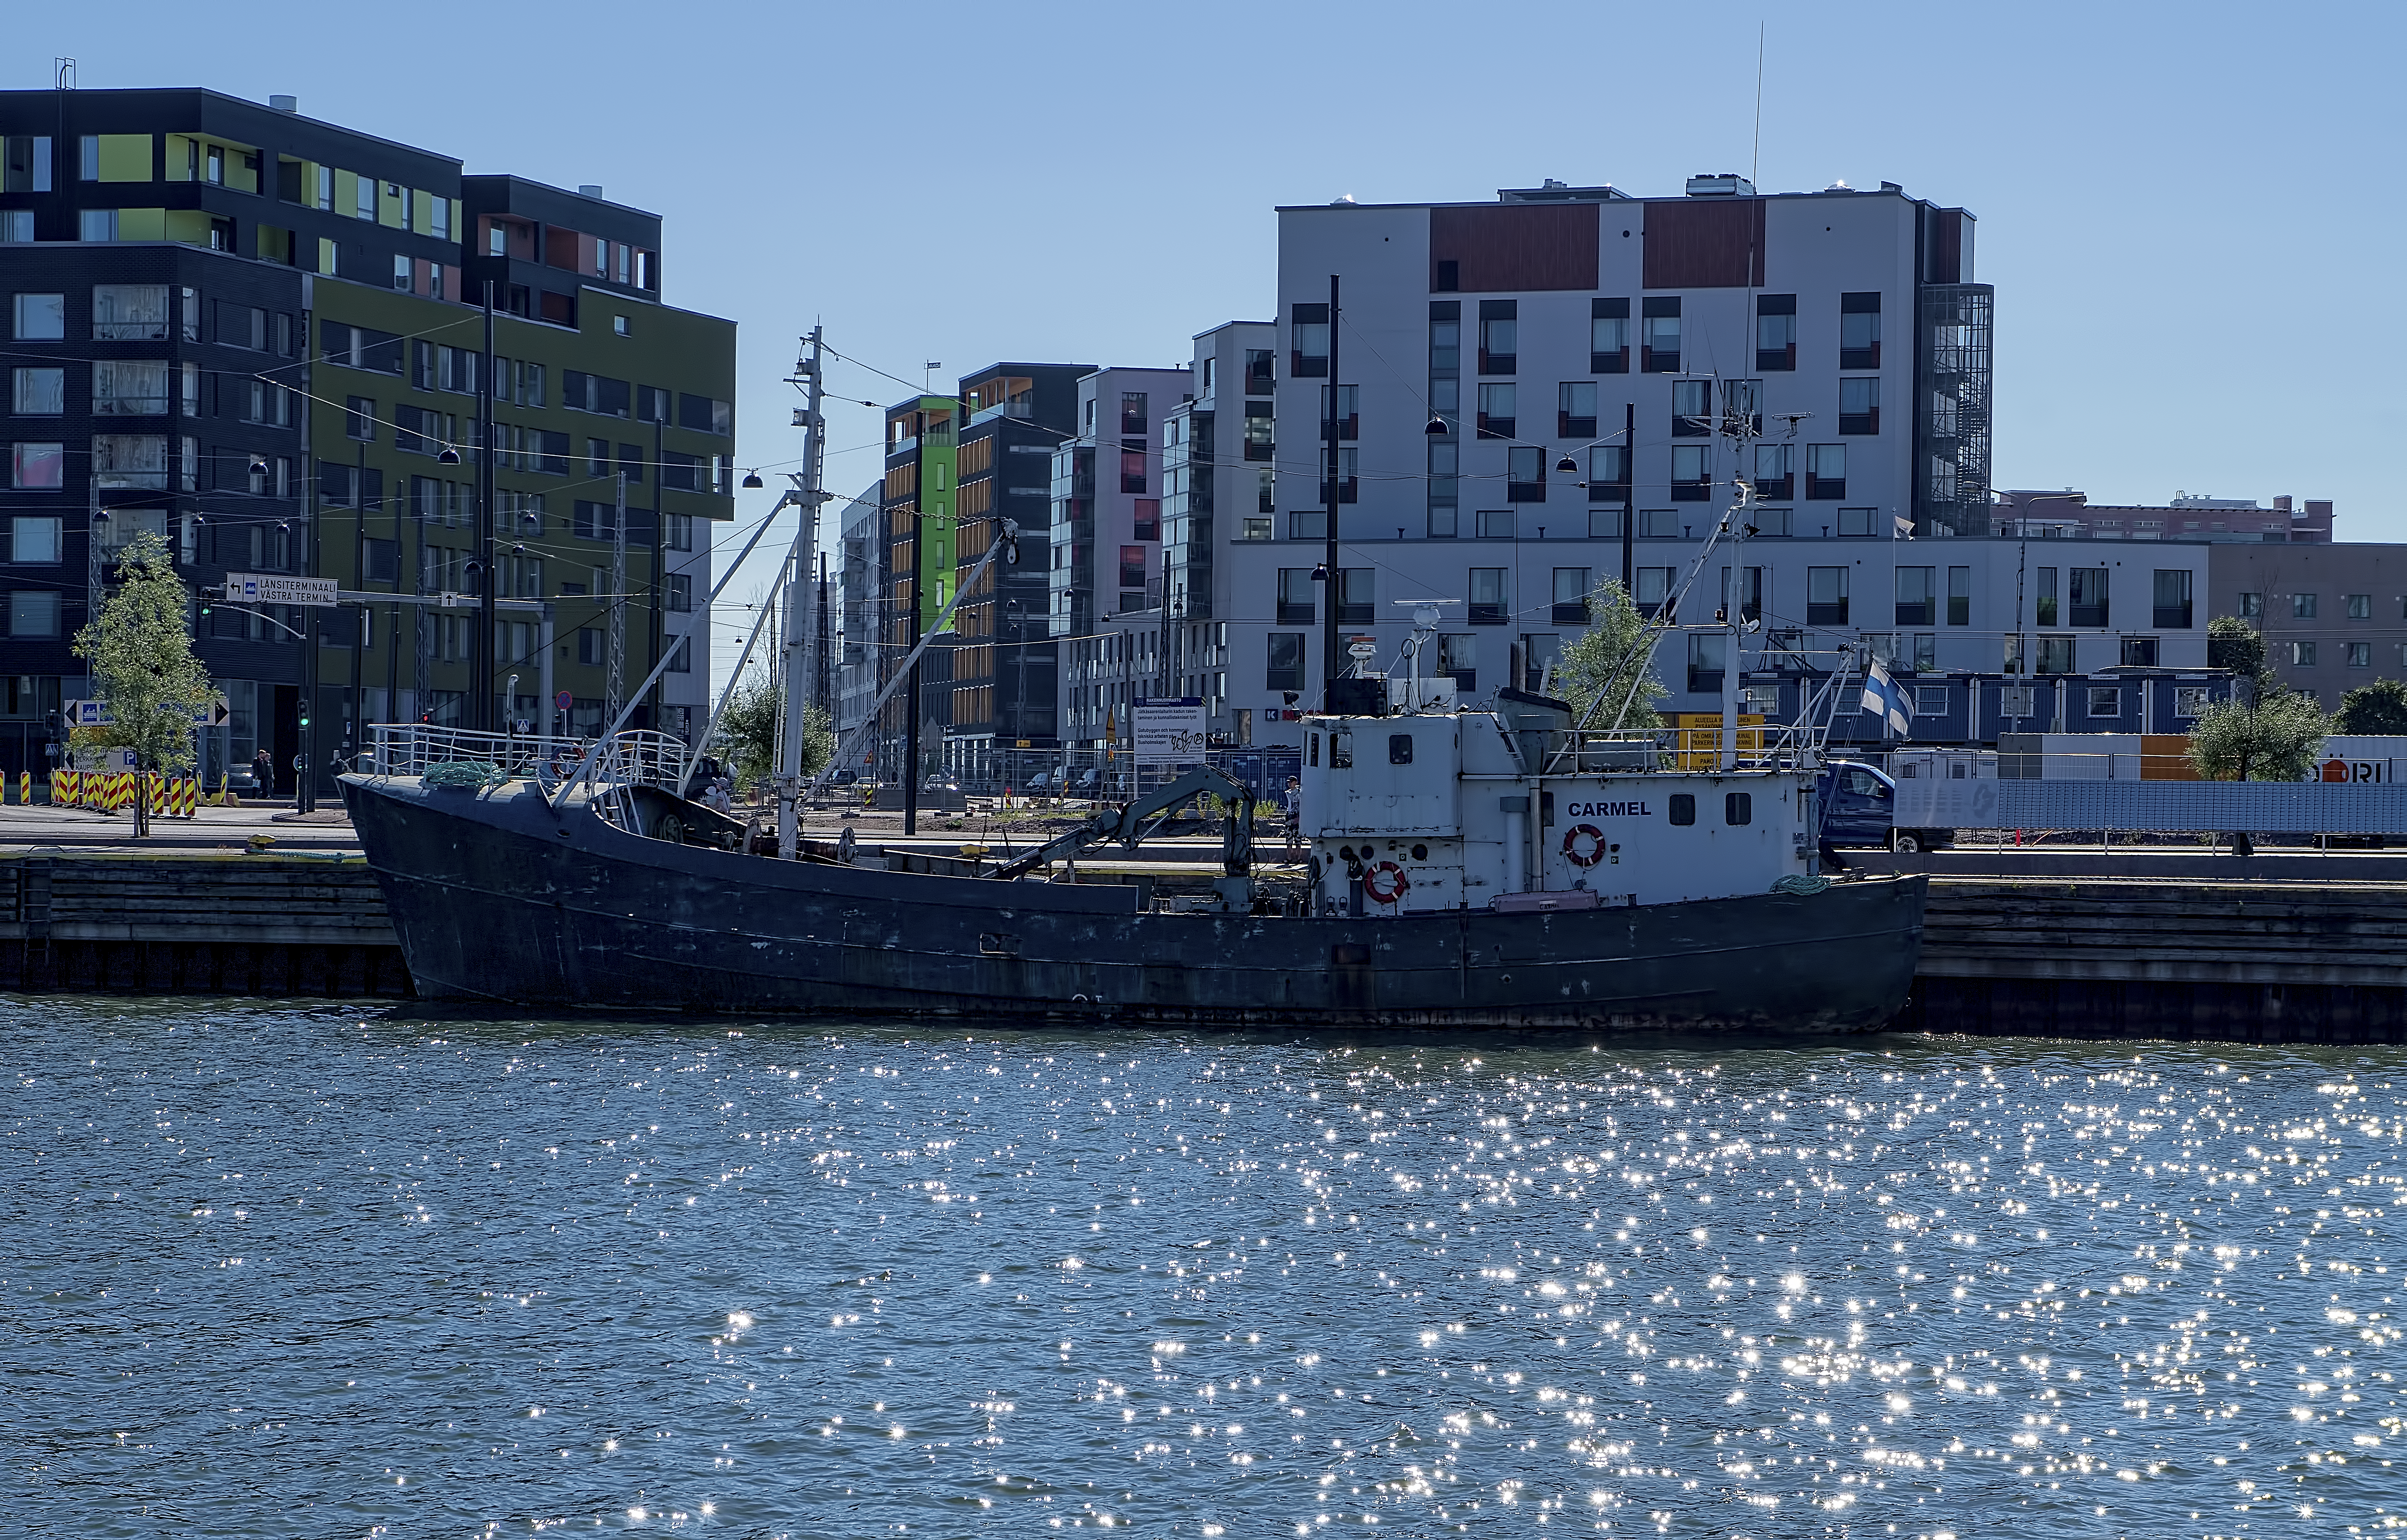
ship, apartment, cool image, buildings, finland, helsinki, cool photo, i, carmel, jtksaari